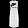
Label: T - shirt / top